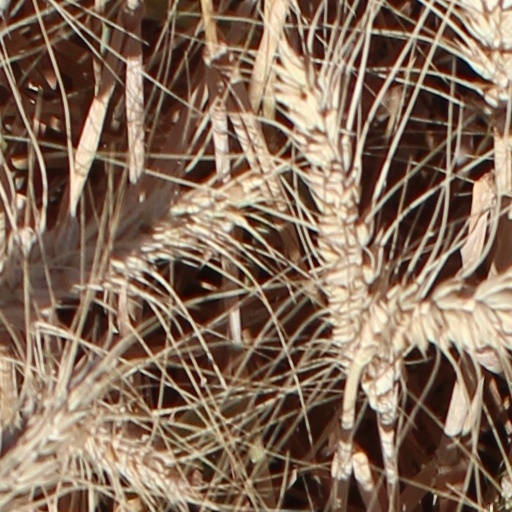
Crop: wheat